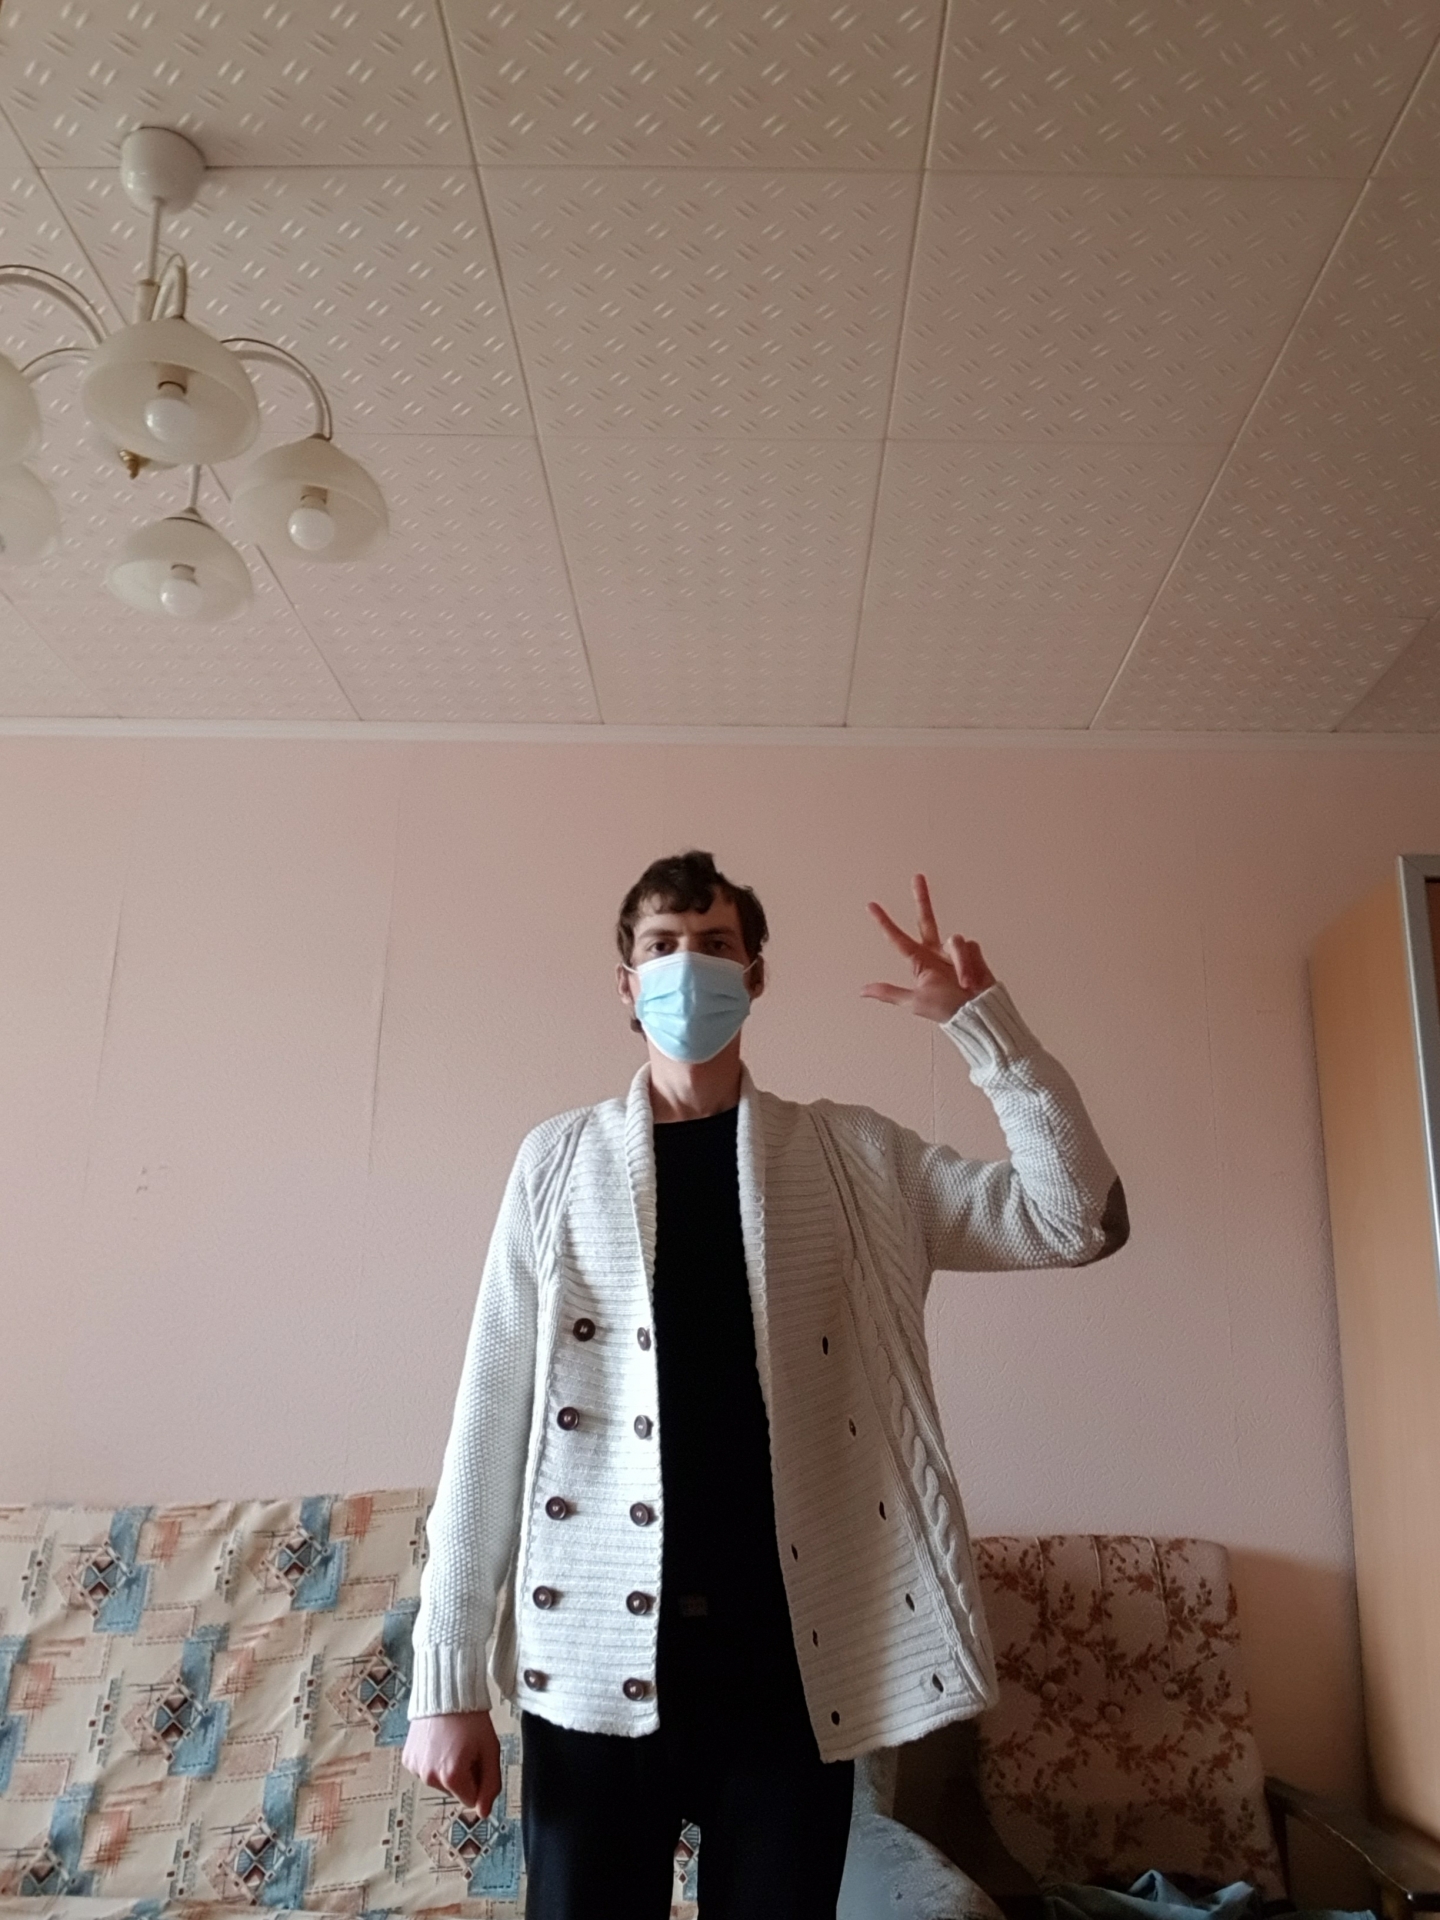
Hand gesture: three2